Watts' West Indies and Virginia expedition

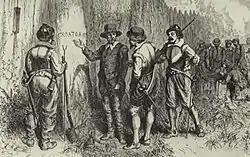
The discovery of the word "Croatoan" carved onto a stockade board

Meanwhile, the other half of the expedition sought to land at the English colony of Roanoke. White's eventual landing at the Outer Banks was further imperilled by poor weather and the landing was hazardous and was beset by bad conditions and adverse currents.